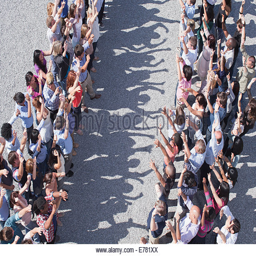
groups of people facing one another , arms raised